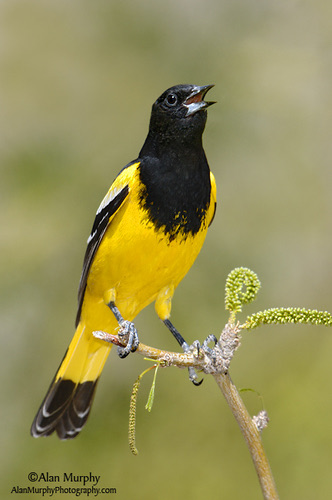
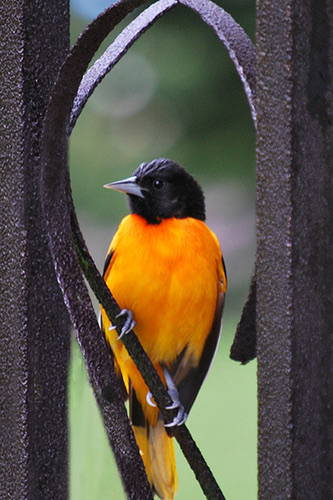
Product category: misc
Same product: yes